Orange County, Florida paleontological sites

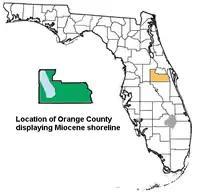
Orange County during the Miocene with most of the county as dry land.

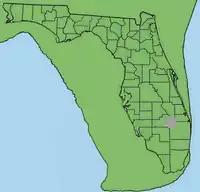
Florida during the Late Pleistocene 2 million to 10,000 years ago.

Faunal stage: Rancholabrean 126,000—11,000 years ago, calculates to a period of approximately .